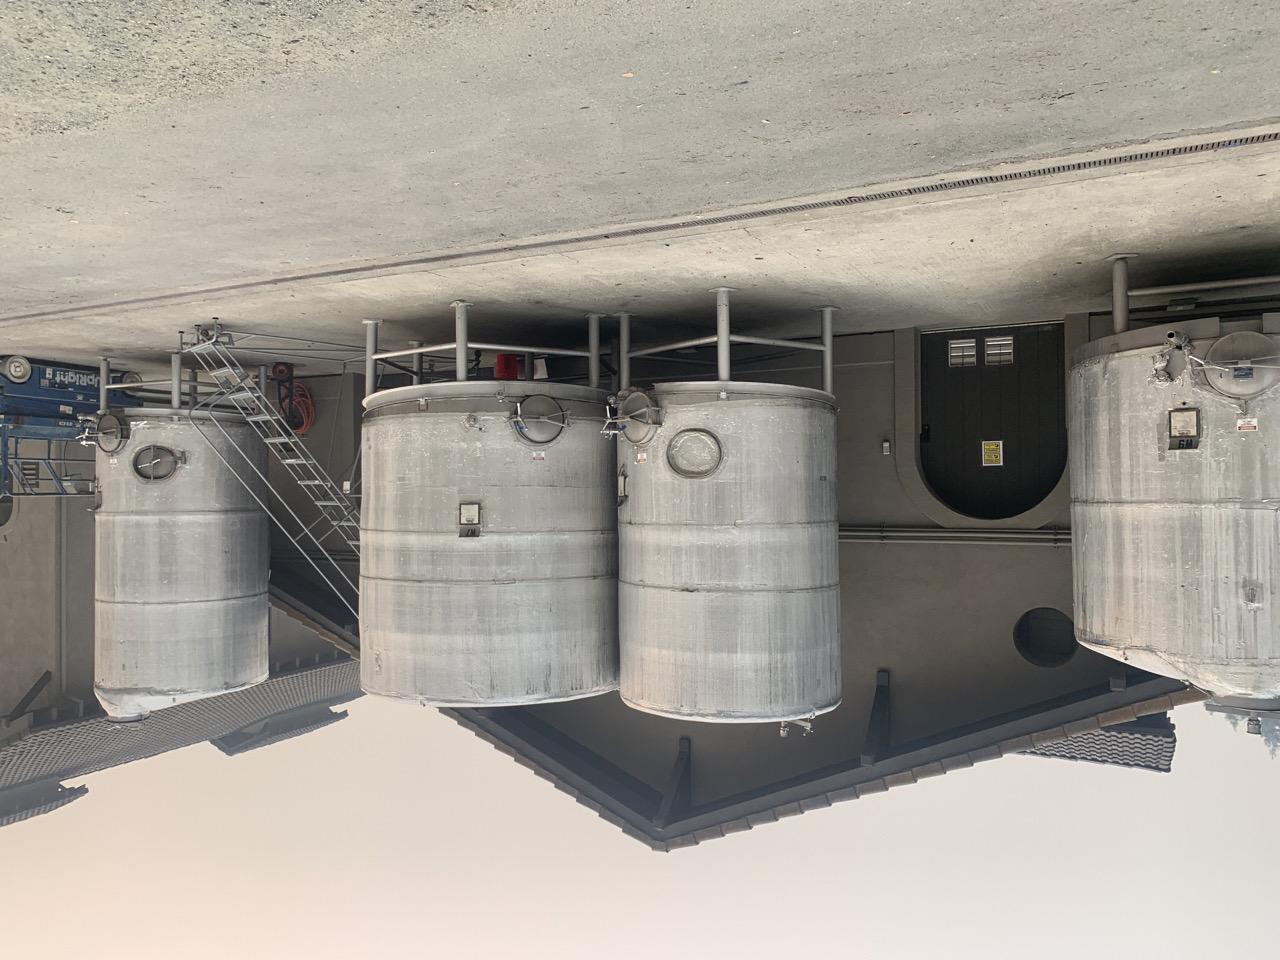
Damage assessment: no_damage